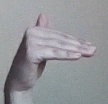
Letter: khaa